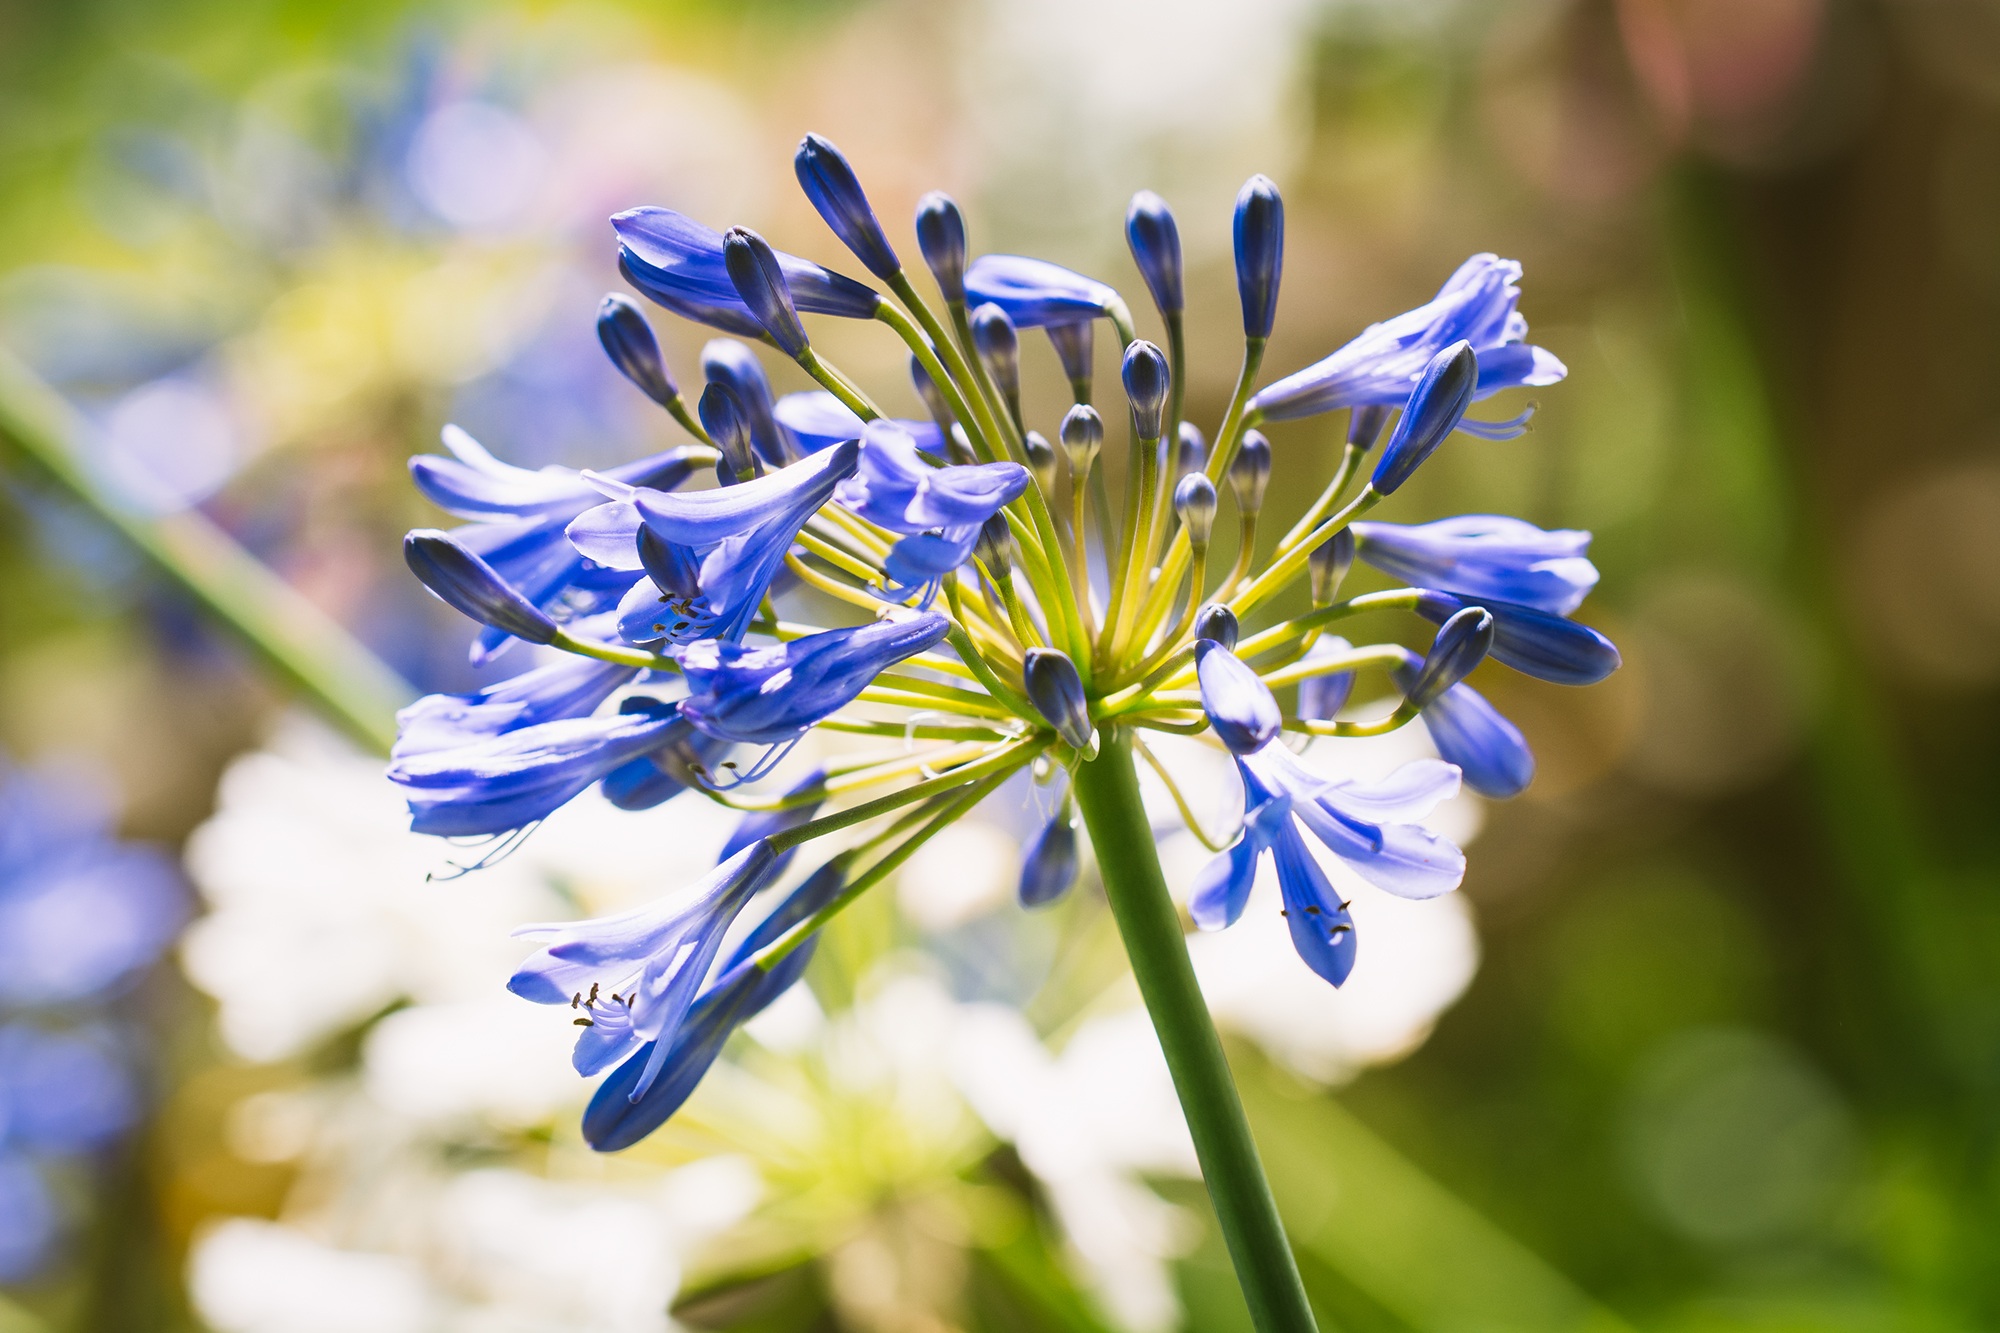
nature, blossom, plant, meadow, flower, bloom, summer, food, herb, produce, vegetable, botany, blue, garden, close, flora, blue flower, wildflower, arrangement, close up, blue blossom, agapanthus, scilla, chicory, macro photography, in the garden, flowering plant, amaryllidaceae, blue jewelry lily, land plant